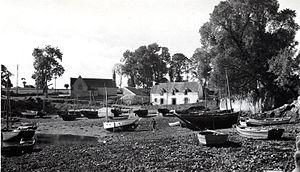
Le port de Sainte Marine en Combrit au début du XX° siècle.
Sainte-Marine est un village et un port de la commune de Combrit, situé sur la rive droite de l'embouchure de l'Odet, face à Bénodet située sur l'autre rive.
La pêche bigoudène est l'activité de pêche maritime professionnelle du pays Bigouden, dans le Finistère, en Bretagne. Les huit ports bigoudens du sud formaient de 1919 à 2009, avec le port voisin de Bénodet, le quartier maritime du Guilvinec, dont les initiales d'immatriculation étaient GV. Les bateaux de l'ancien quartier maritime font aujourd'hui partie d'un même quartier d'immatriculation, et gardent les mêmes initiales. En 2011, le quartier d'immatriculation GV compte 809 marins et 236 navires.